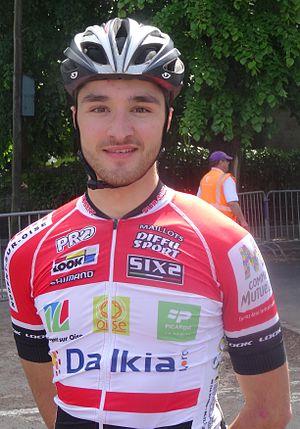
Reportage réalisé le samedi 17 mai à l'occasion du départ du Grand Prix Criquielion 2014 à Boussu, Belgique.
Marc Fournier, né le 12 novembre 1994 à Alençon, est un coureur cycliste français, professionnel entre 2016 et 2019. Durant sa carrière, il pratique le cyclisme sur piste et sur route.